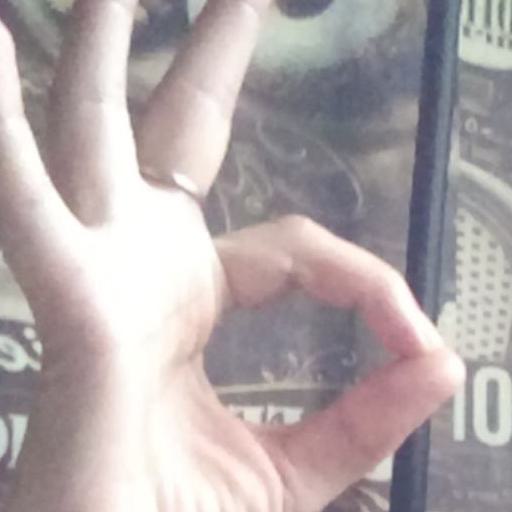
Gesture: ok